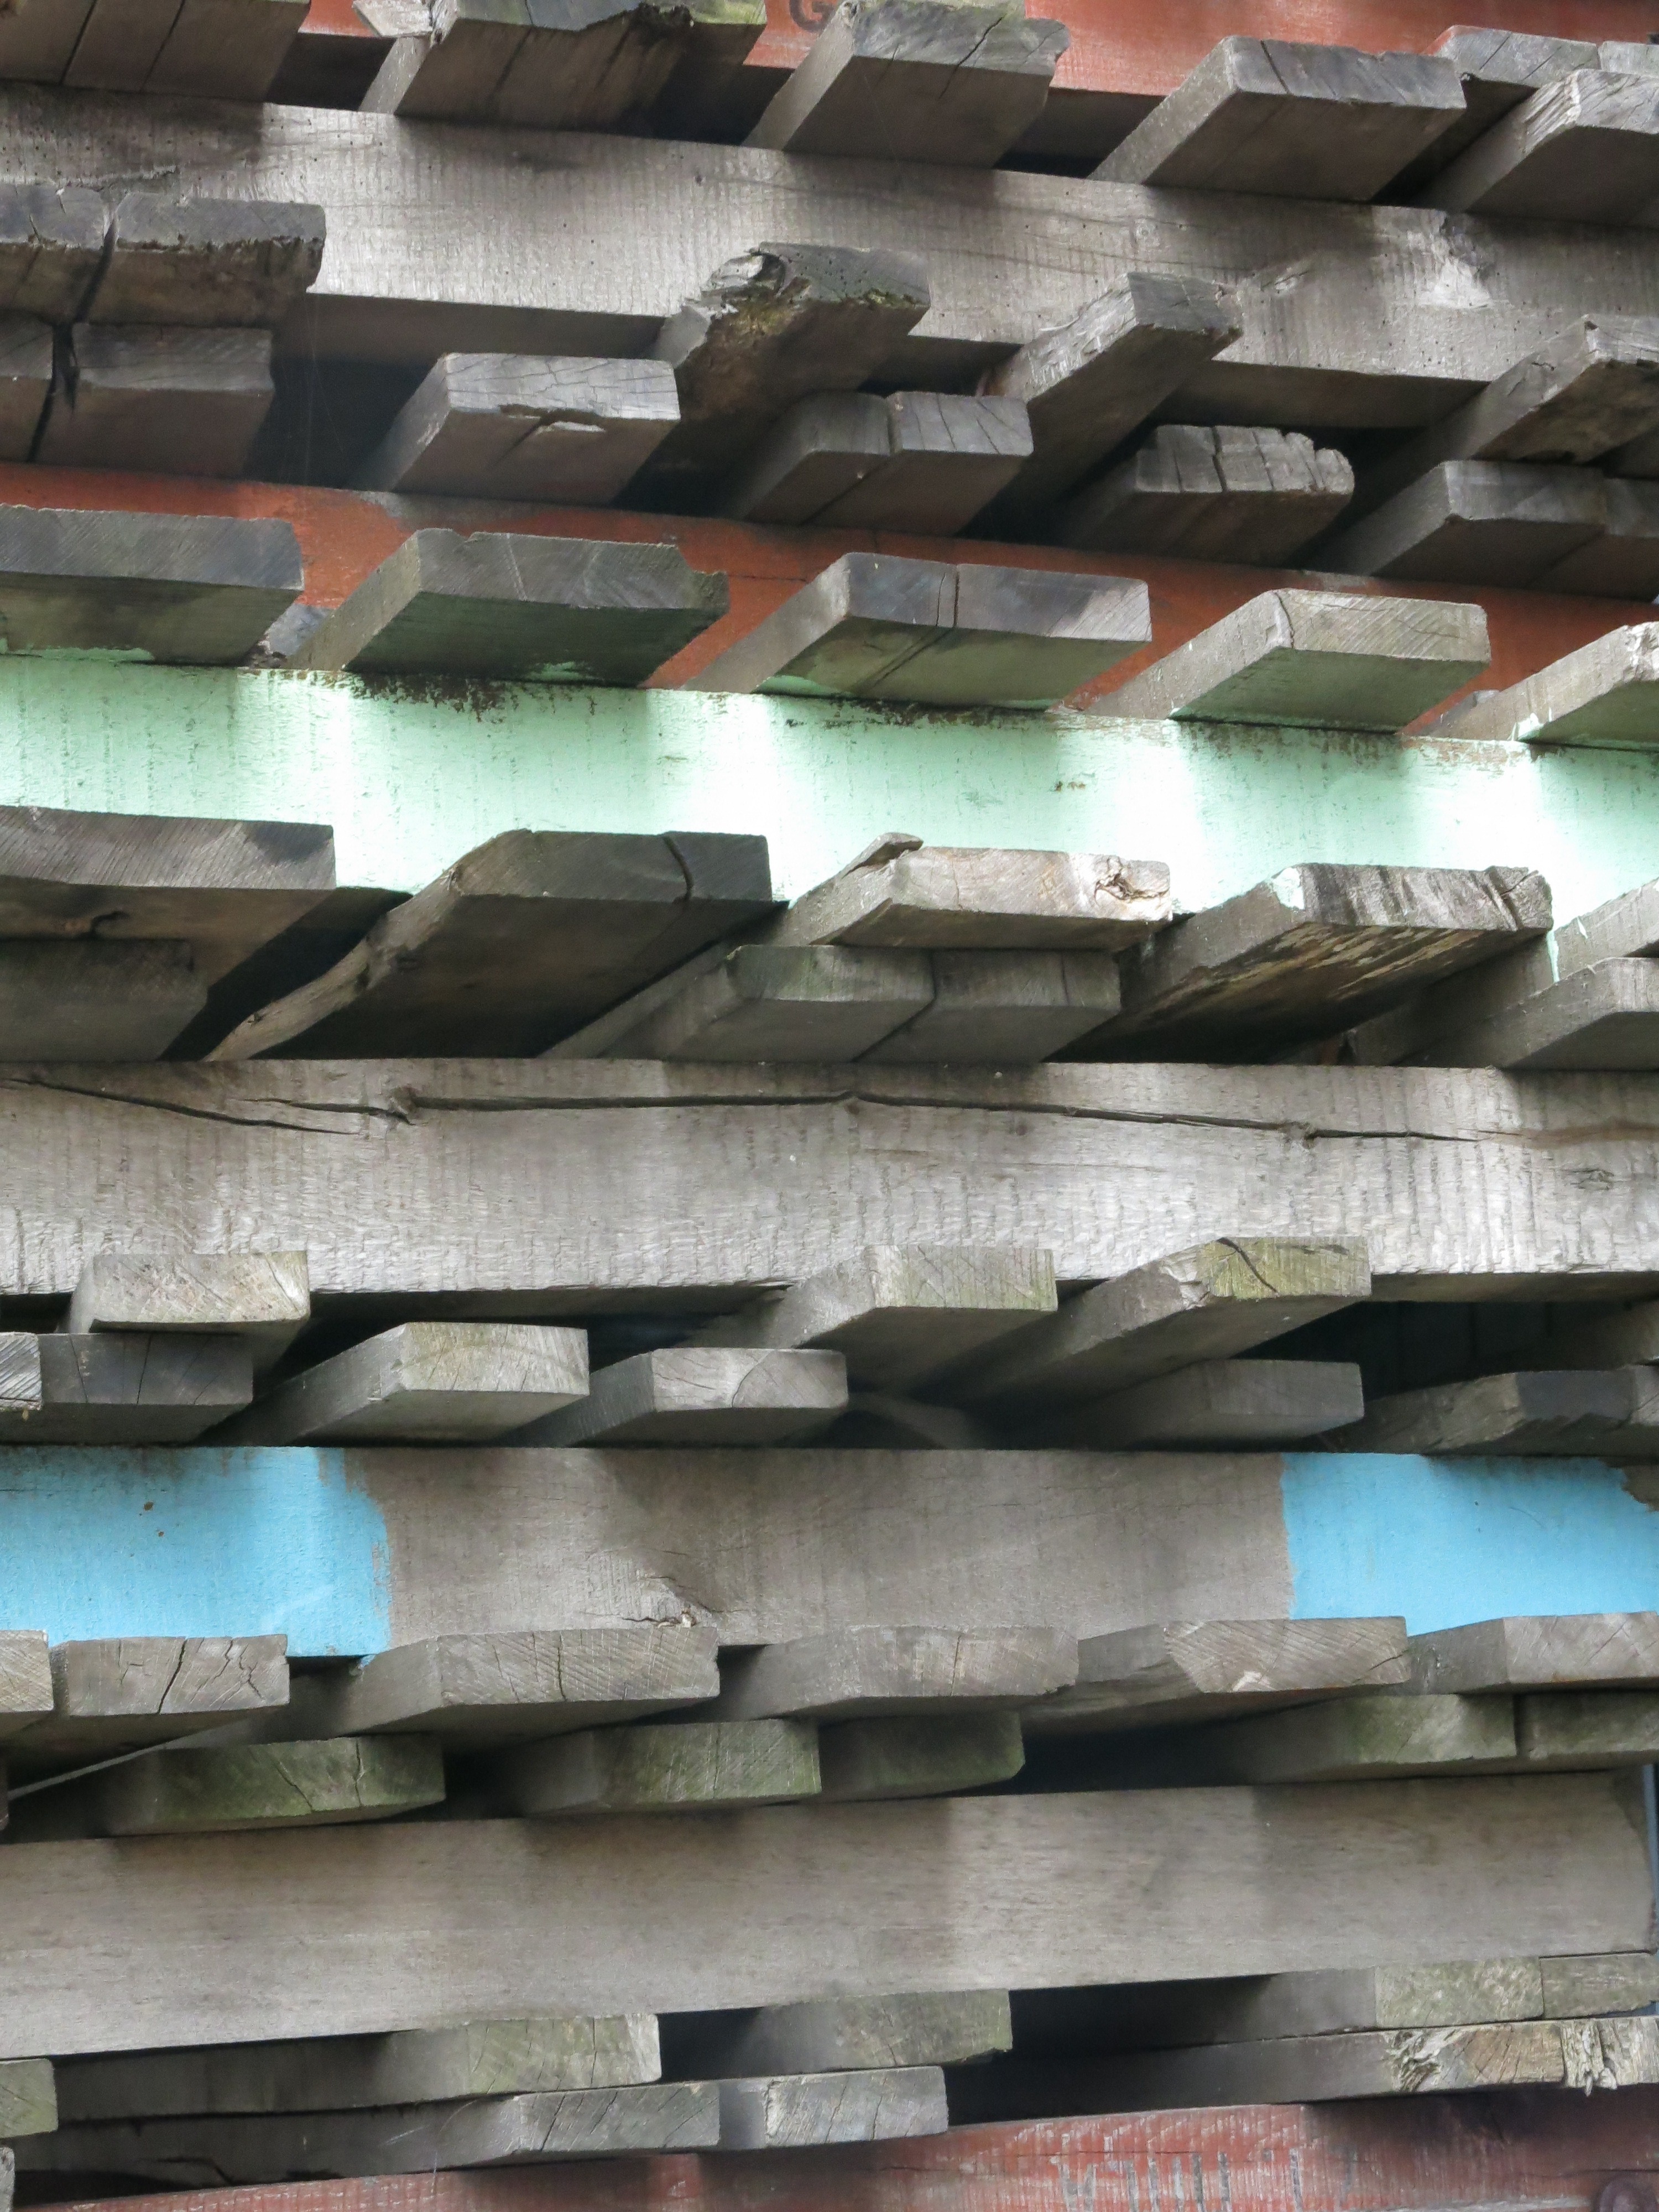
architecture, wood, roof, wall, beam, color, facade, factory, port, brick, material, weathered, boards, pallets, holzstapel, wooden pallets